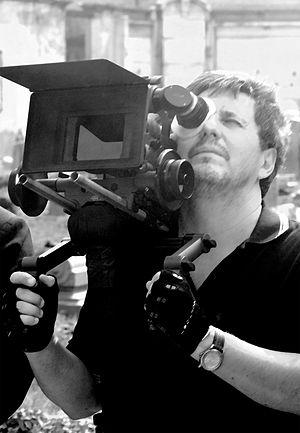
Maurizio Zaccaro est un réalisateur italien.